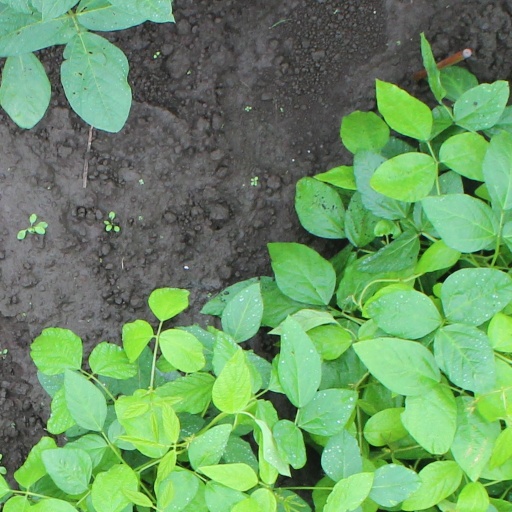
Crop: soybean